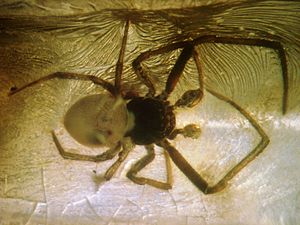
Rav / Inklusioner i baltisk rav
Rav er forstenet harpiks af bl.a. Guldlærk. En betingelse for, at der dannes rav, er, at harpiksen ender i havet og ligger der i mindst 30-50 millioner år. Først efter denne lange iltfrie proces med trykpåvirkninger, hvorved plantesaften forandrer sig, og olieindholdet reduceres, dannes det rigtige ægte rav. Overgangsformerne mellem harpiks og ægte rav kaldes kopal. Dette materiale er mere porøst, så man kan knække flager af med en negl. Verdens ældste rav er 235-231 millioner år gammelt, og det er fundet i Østrig og Bayern. Danmarks ældste rav er fundet på Bornholm og er 170 millioner år gammelt. Densiteten af rav er i gennemsnit 1,05 g/mL, dvs. kun en anelse højere end densiteten af havvand. Rav flyttes derfor let rundt af vandmasser i bevægelse. Rav, der er fundet som opskyl på en strand, anses for at være finere end rav gravet ud af jorden. Hvis man er heldig, kan man finde fossiler af insekter i ravklumper.